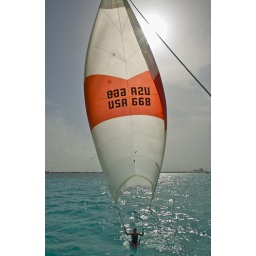
Olivia swinging beneath a spinnaker sail with her toes in the water